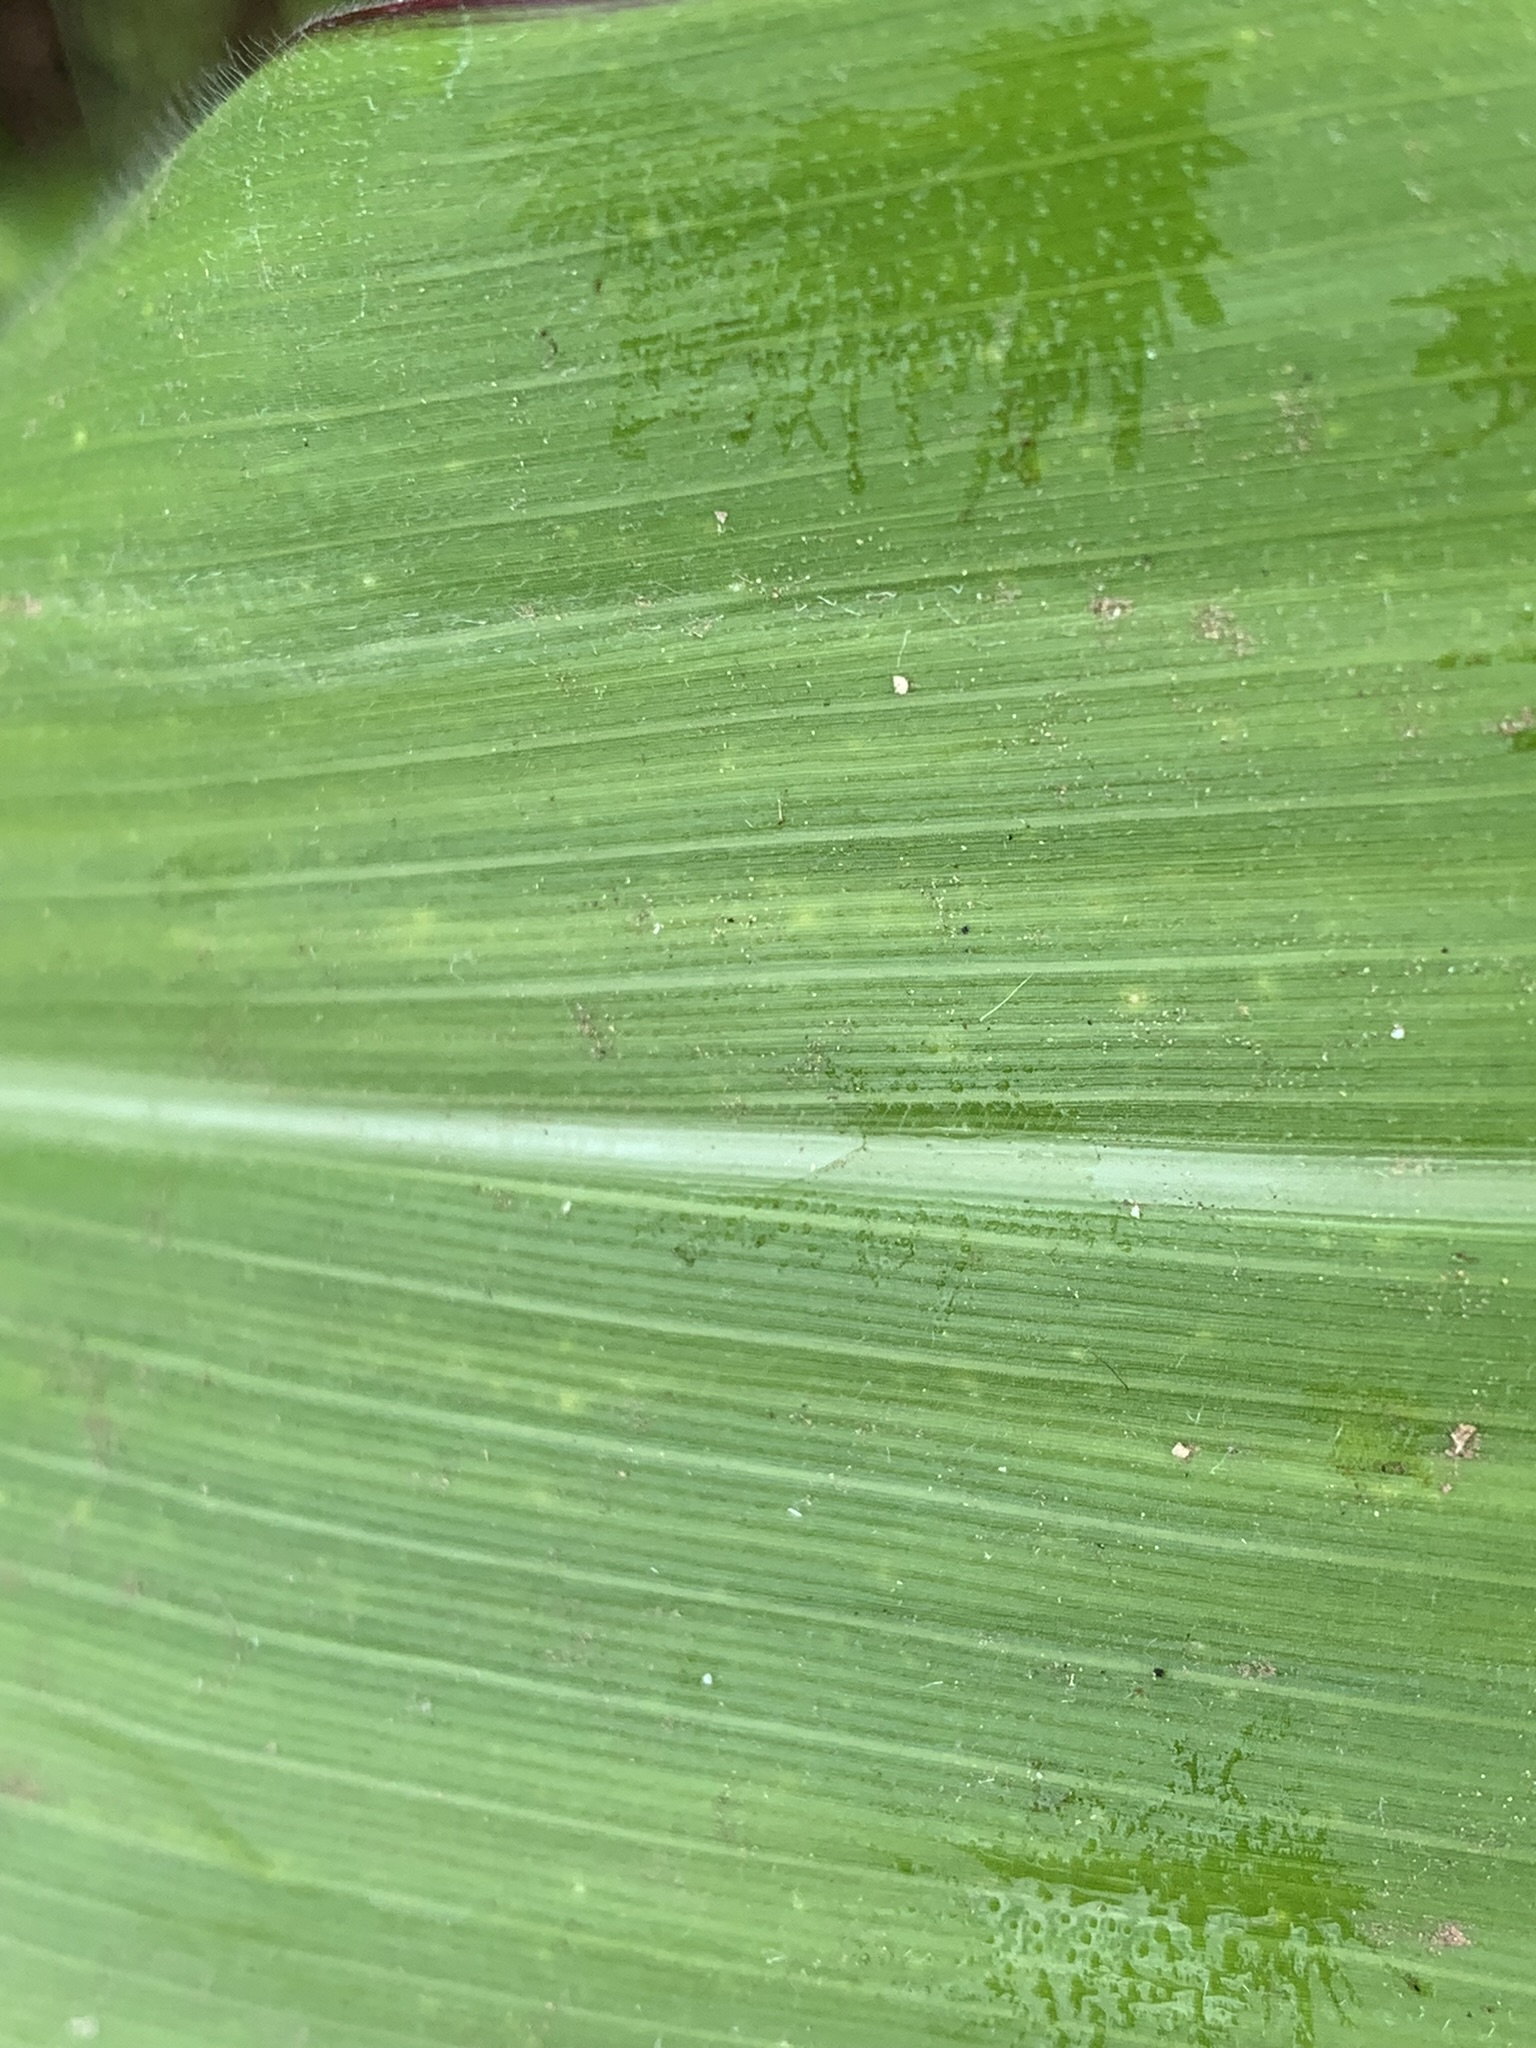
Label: Healthy